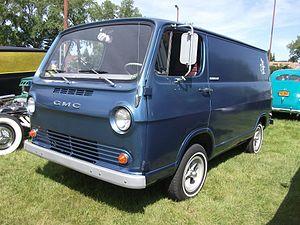
Le Chevrolet Van est un fourgon produit par Chevrolet de 1964 à 1996. Comme son nom l'indique, en réalité, van est un mot anglais qui signifie « fourgon », mais ce n'est pas lui le premier véhicule utilitaire passenger du monde entier. Il est vendu aussi par GMC sous les noms de Handi-Van, Handi-Bus, Rally Wagon, Vandura.